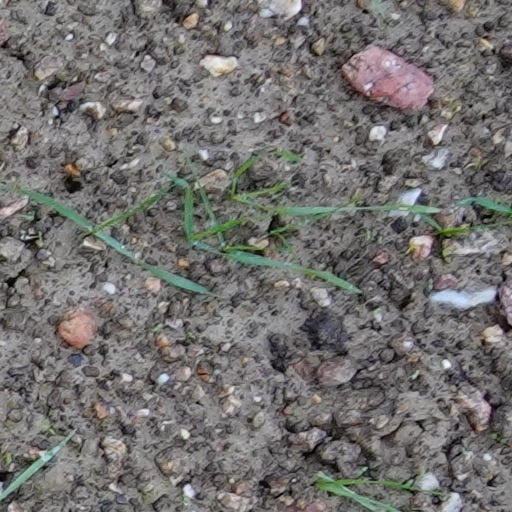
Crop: wheat